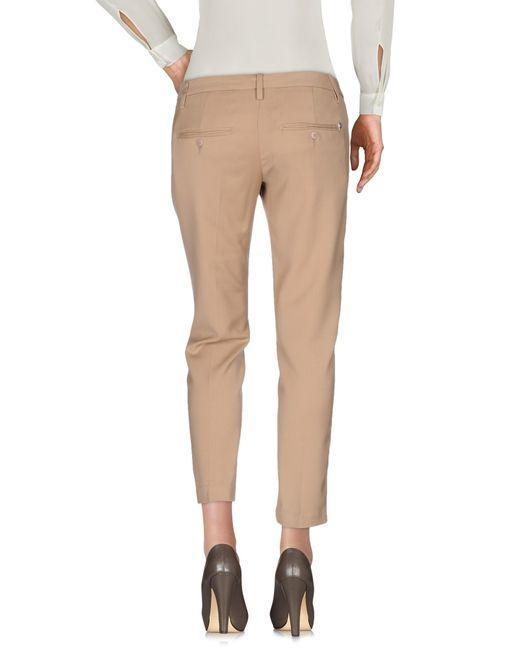
braune gerade geschnittene Hose mit niedriger Taille